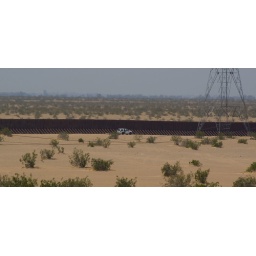
A border patrol truck speeds along the road in California about 20 miles from the Arizona border.